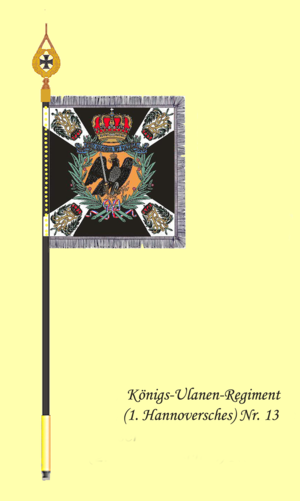
Étendard du 13e régiment de lanciers prussienneČeština: Standarta 13. pluk hulani (Pruská armáda)